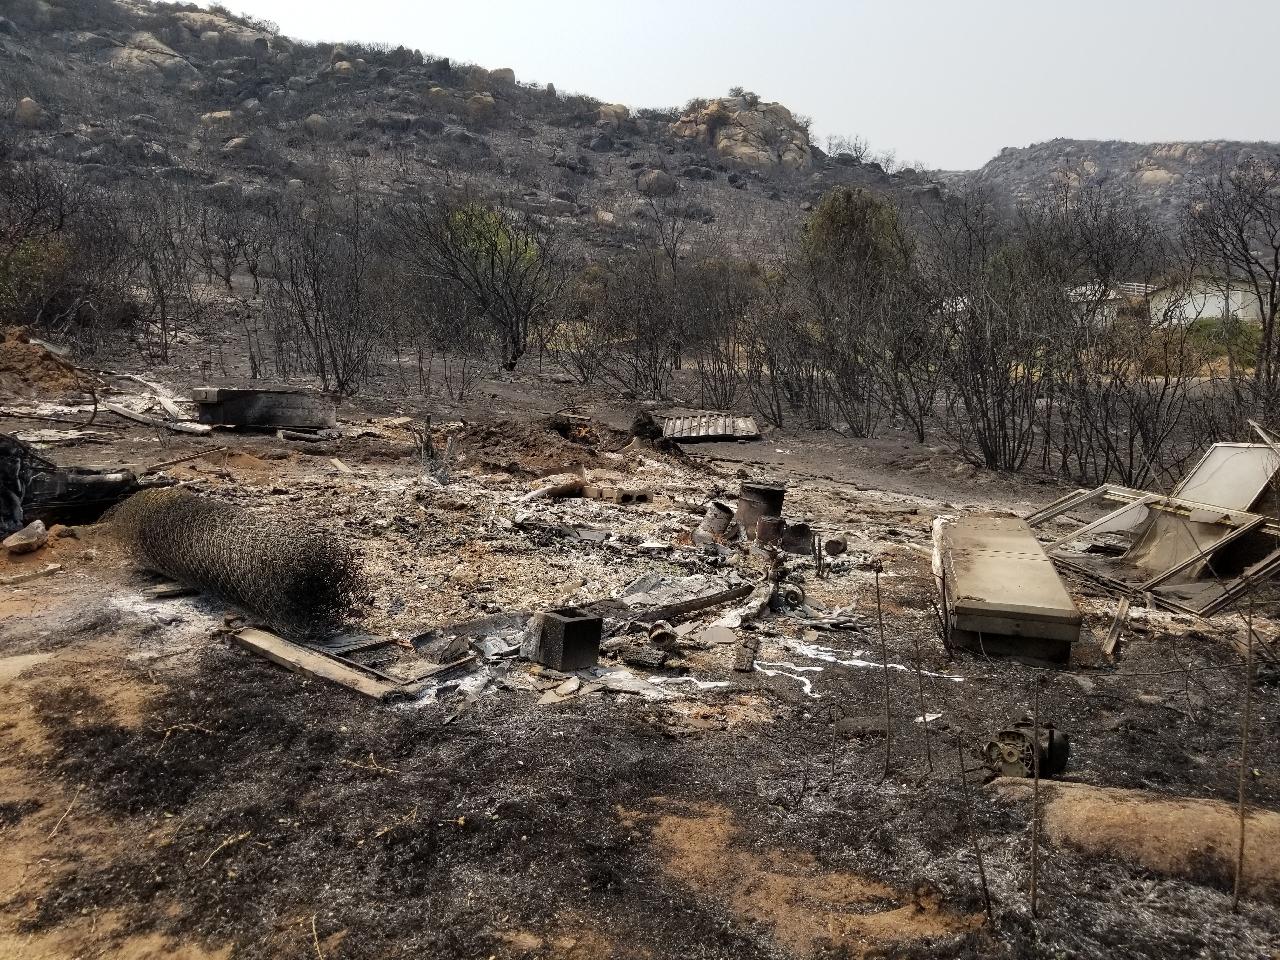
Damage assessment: destroyed